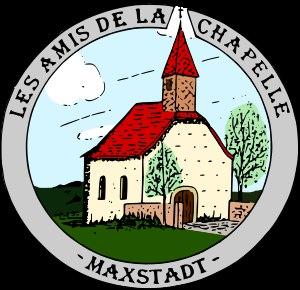
Maxstadt est une commune française, faisant partie de l'Agglo Saint-Avold Centre mosellan, située dans le département de la Moselle et le bassin de vie de la Moselle-Est, en région Grand Est.